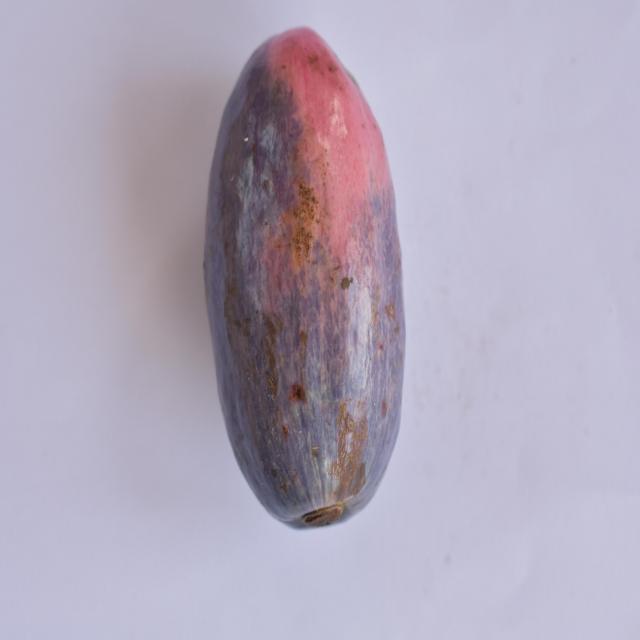
Plum grade: unripe